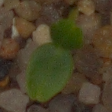
Label: cleavers